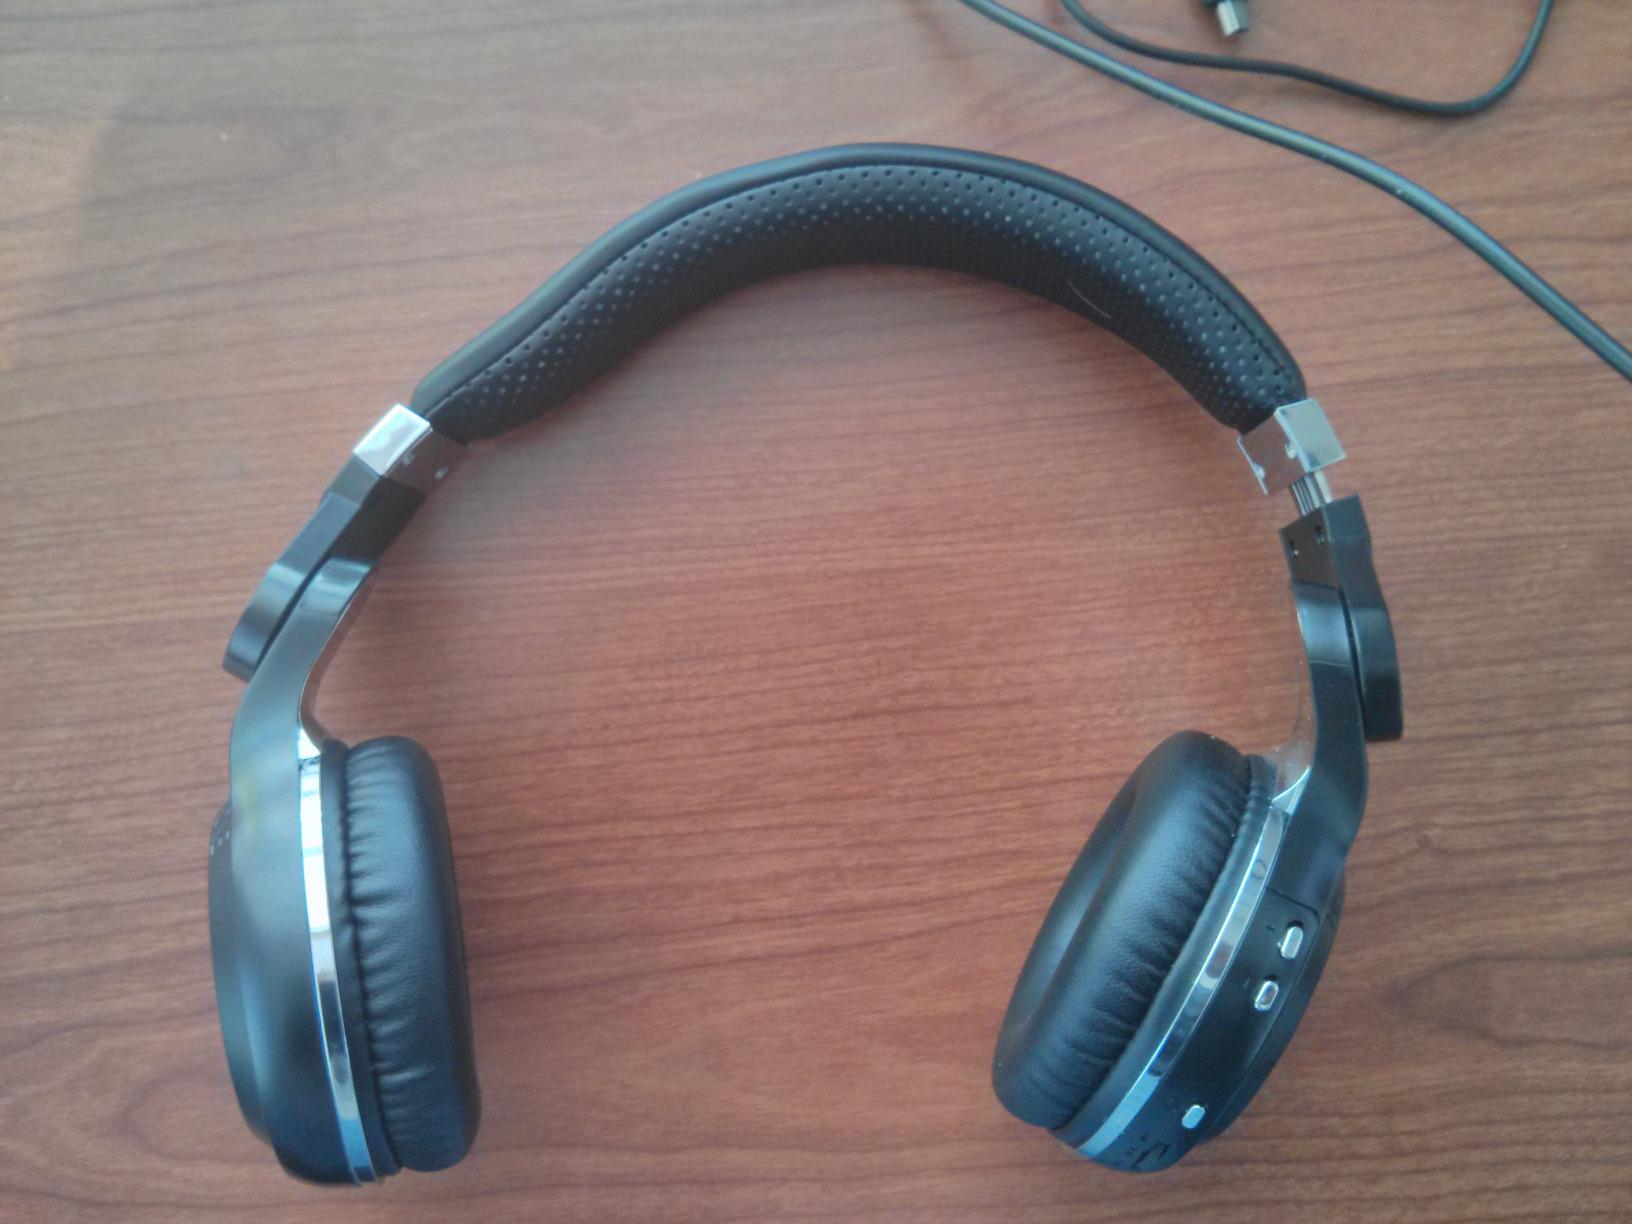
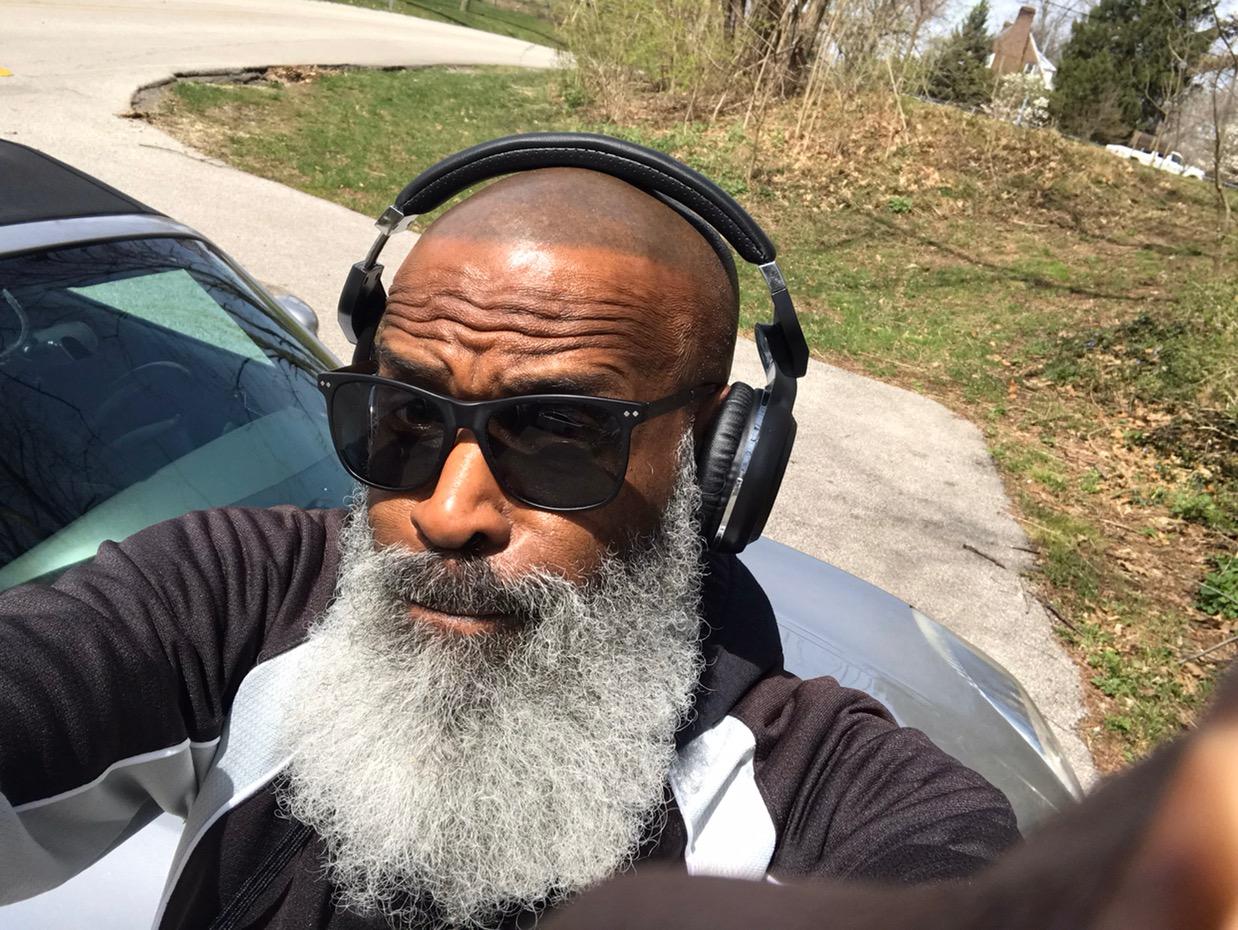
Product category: headphones
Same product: yes